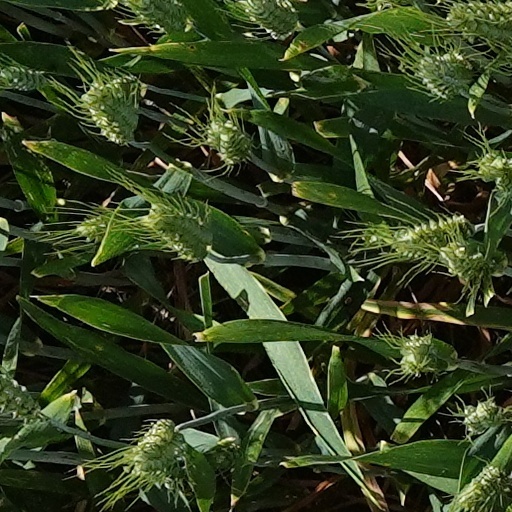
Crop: wheat